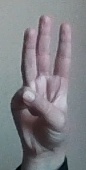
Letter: thaa